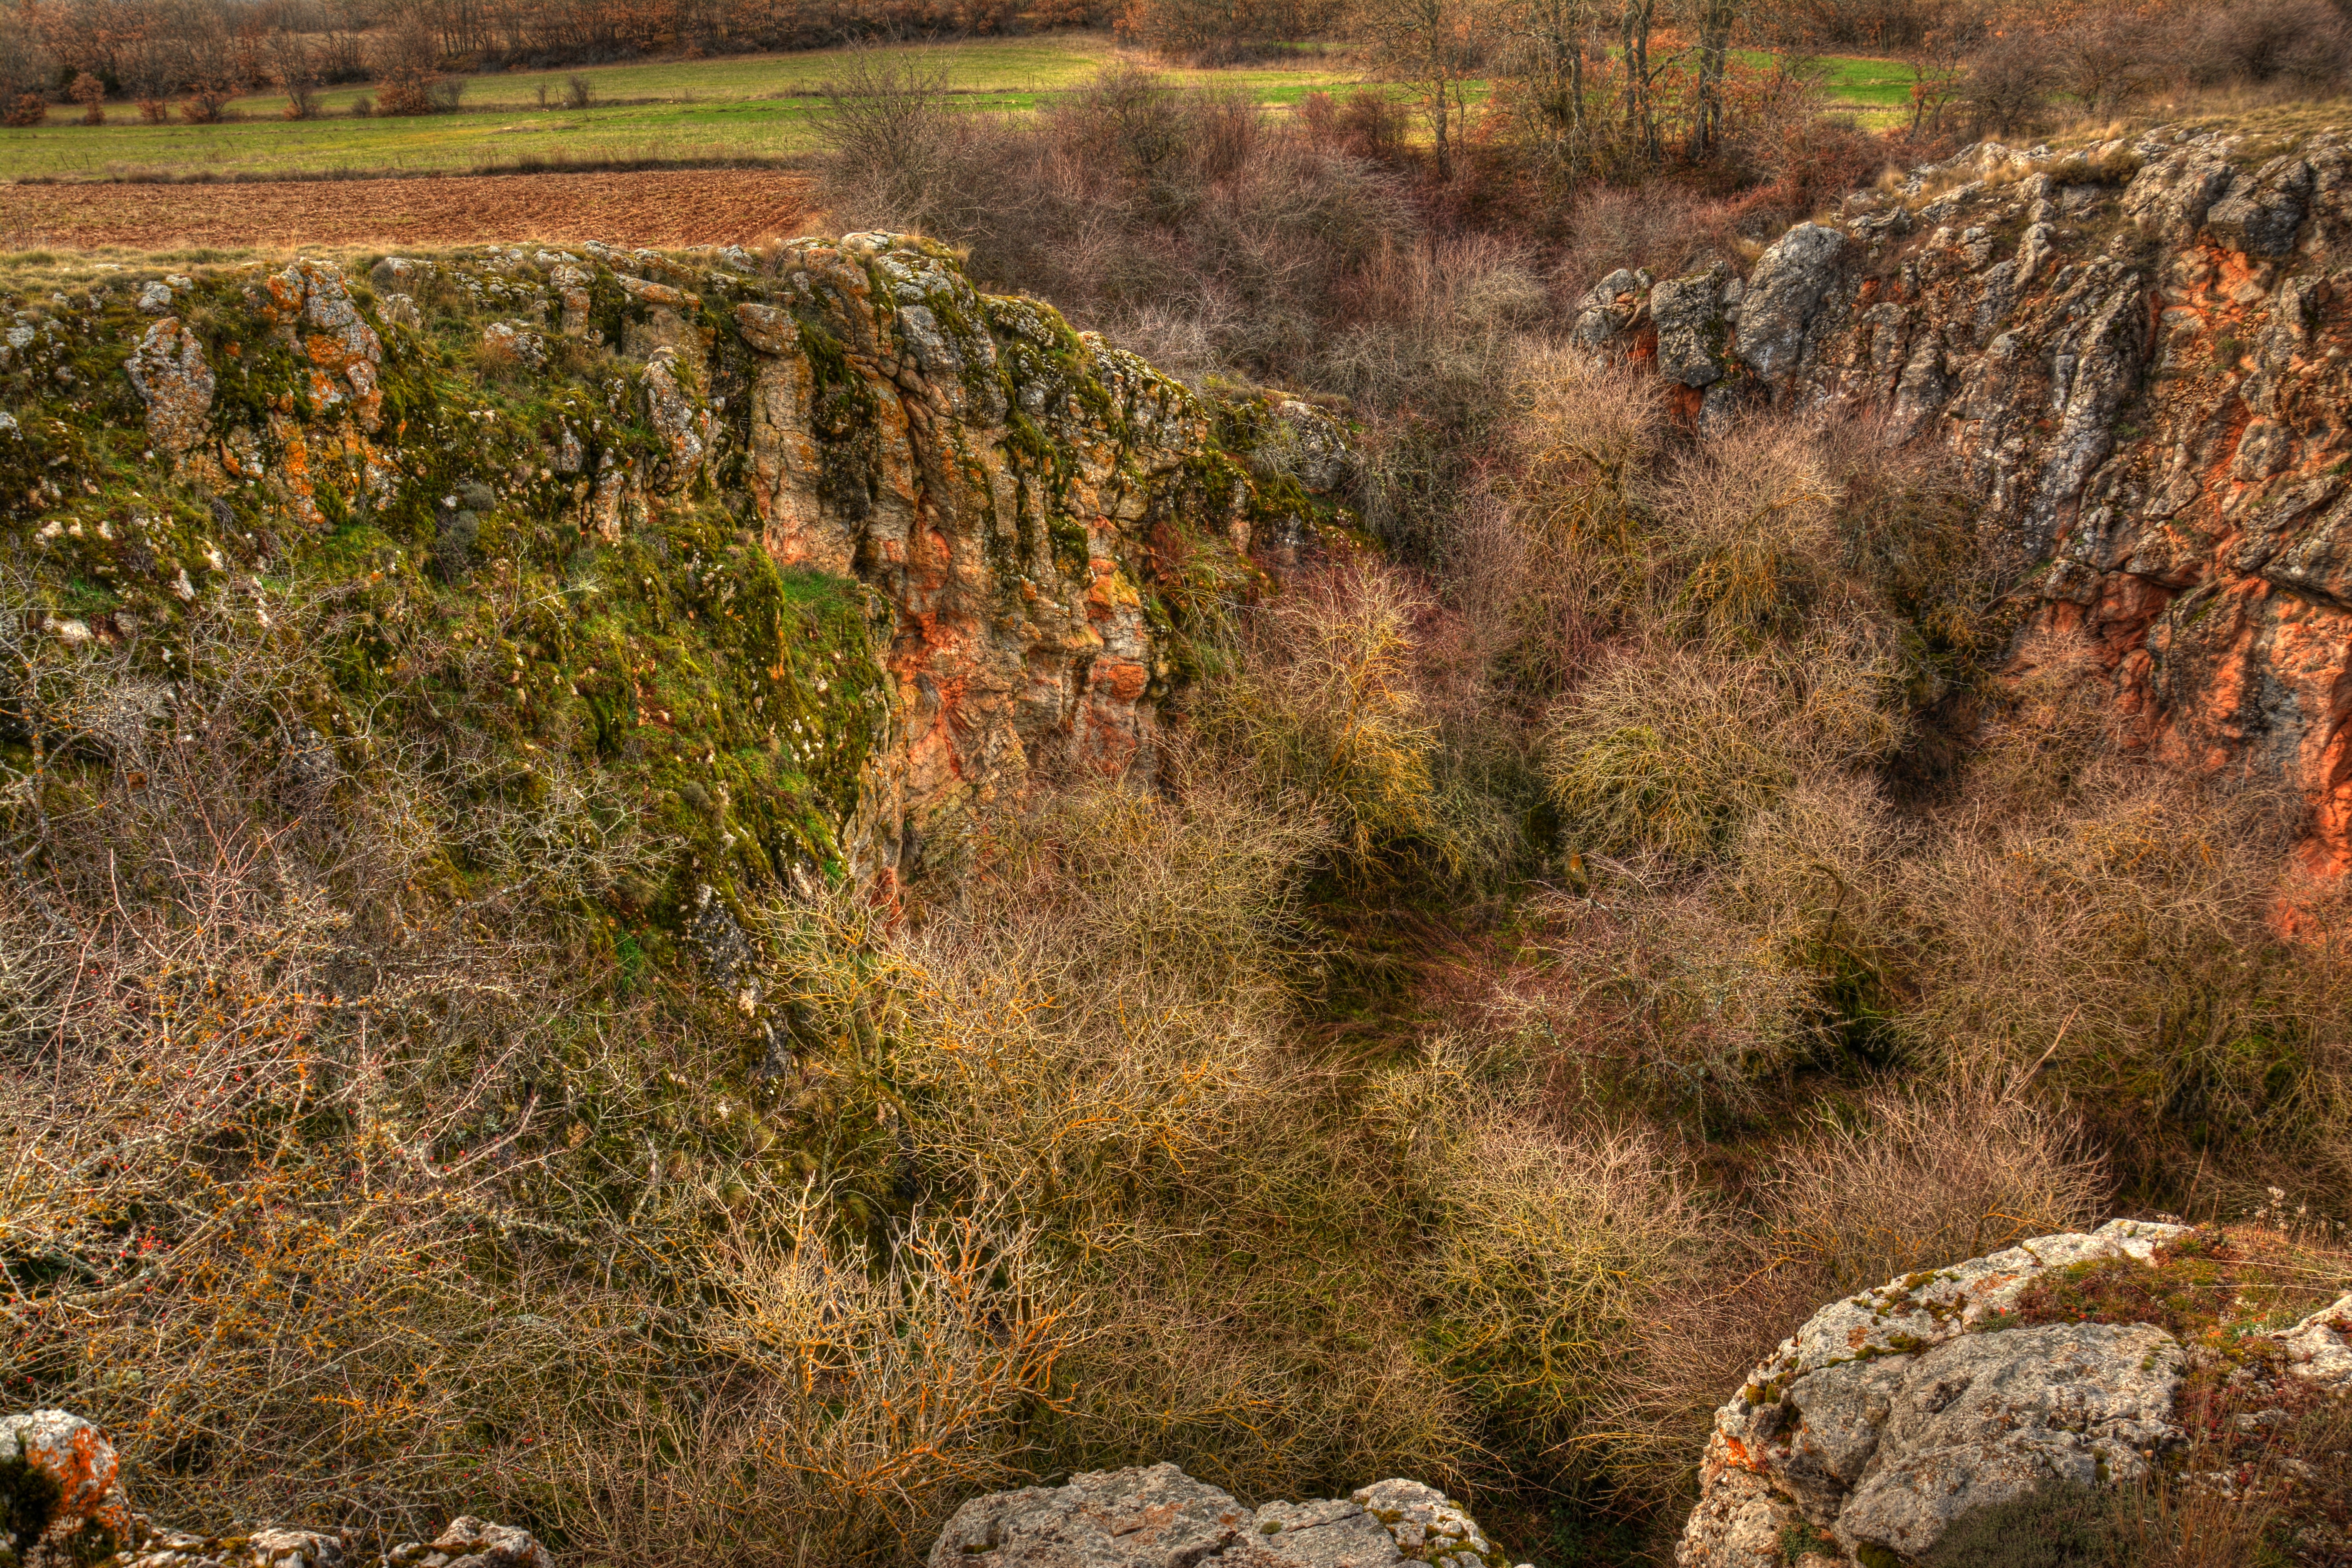
landscape, tree, grass, rock, wilderness, mountain, trail, valley, cliff, wildlife, stream, autumn, soil, terrain, season, ridge, geology, plateau, moncayo, ecosystem, sima of the elderberry, cueva de greda, geological phenomenon